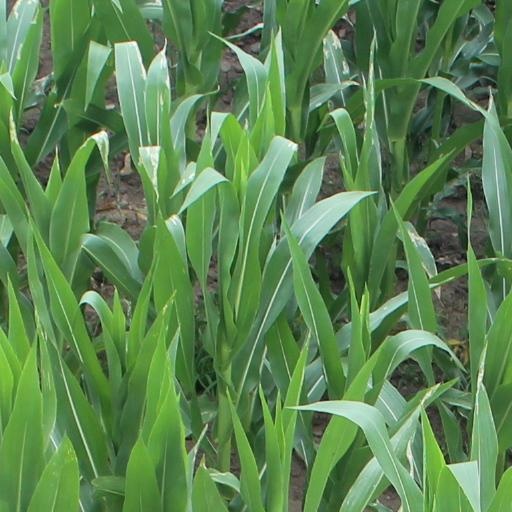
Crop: maize; corn